Russian Steam Navigation and Trading Company

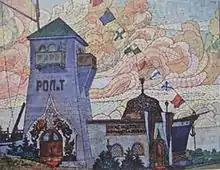
1910 postcard showing the Russian pavilion of the Russian Steam Navigation and Trading Company at the Odessa Exposition

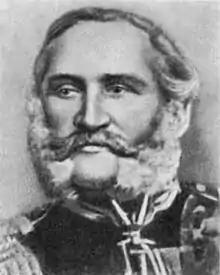
Nikolai Arkas, first director of ROPiT

The Russian Steam Navigation and Trading Company ( or ROPiT , also referred as Russian S.N.Co.) of Odessa was one of the biggest joint stock steamship companies in Imperial Russia.